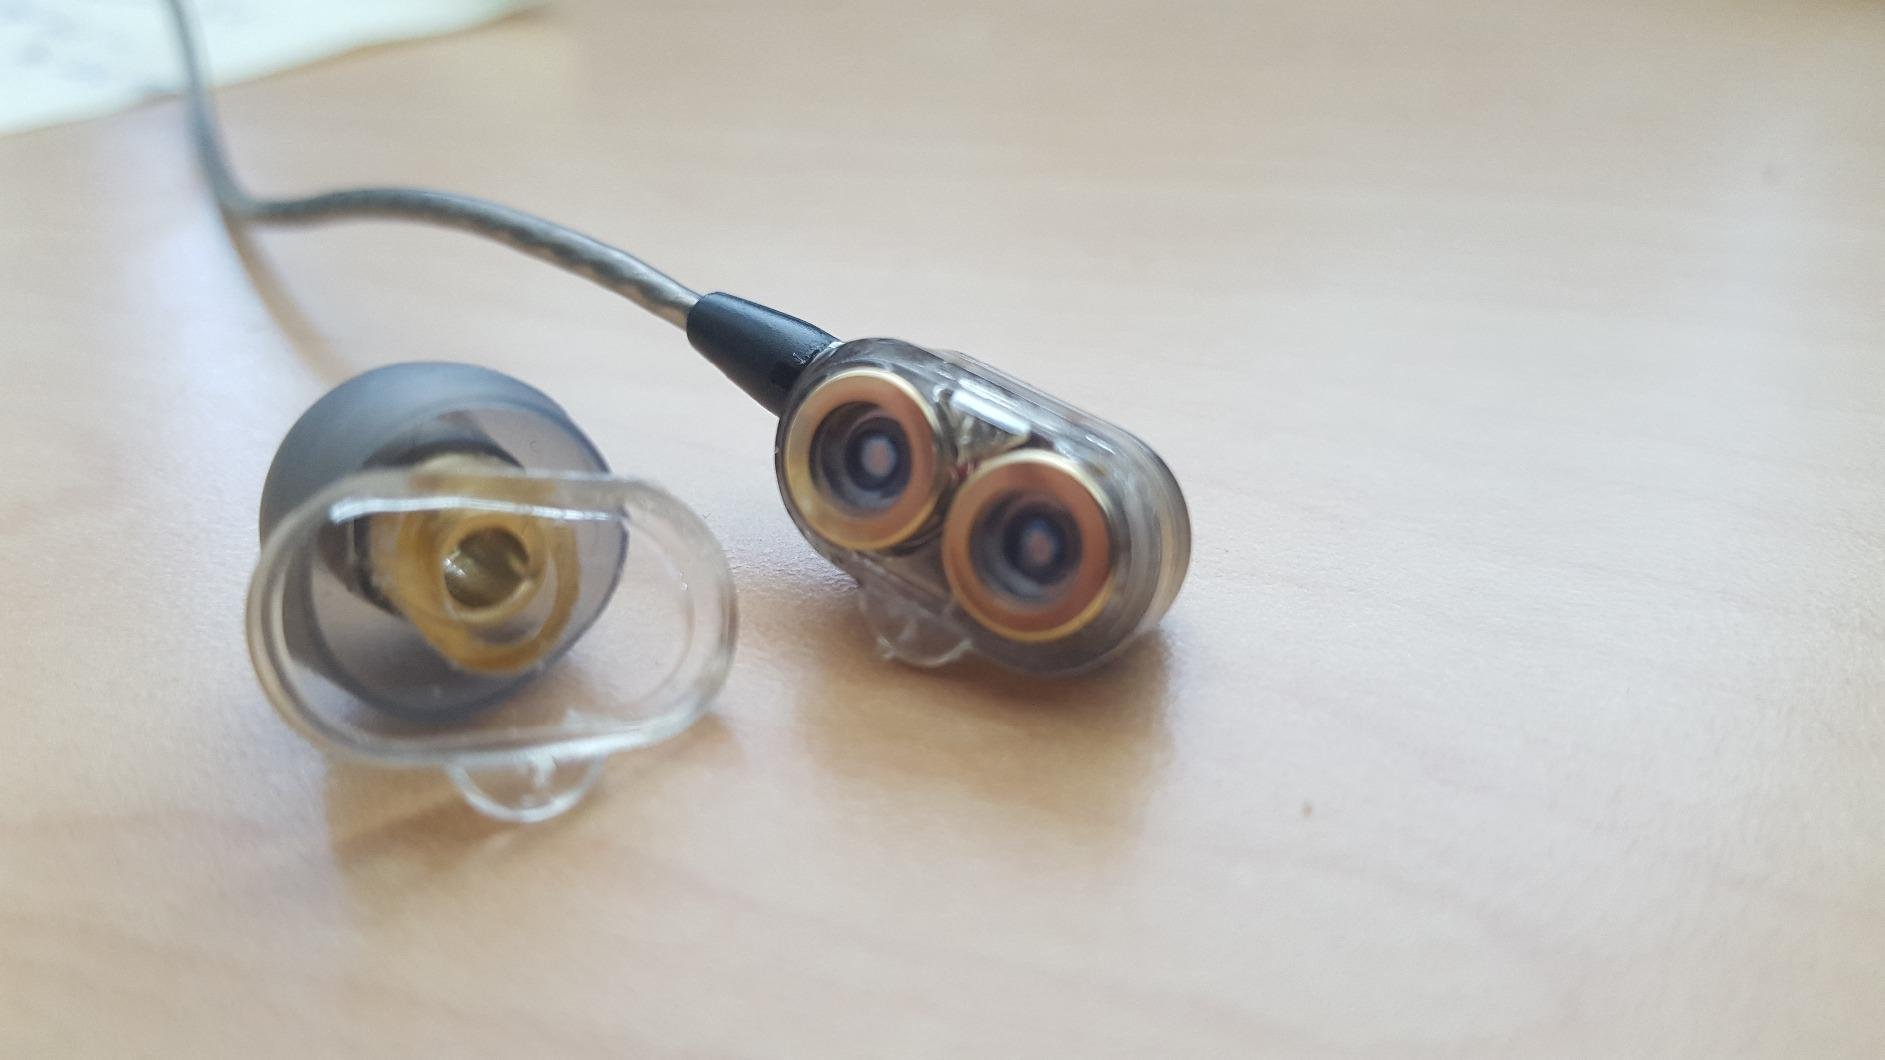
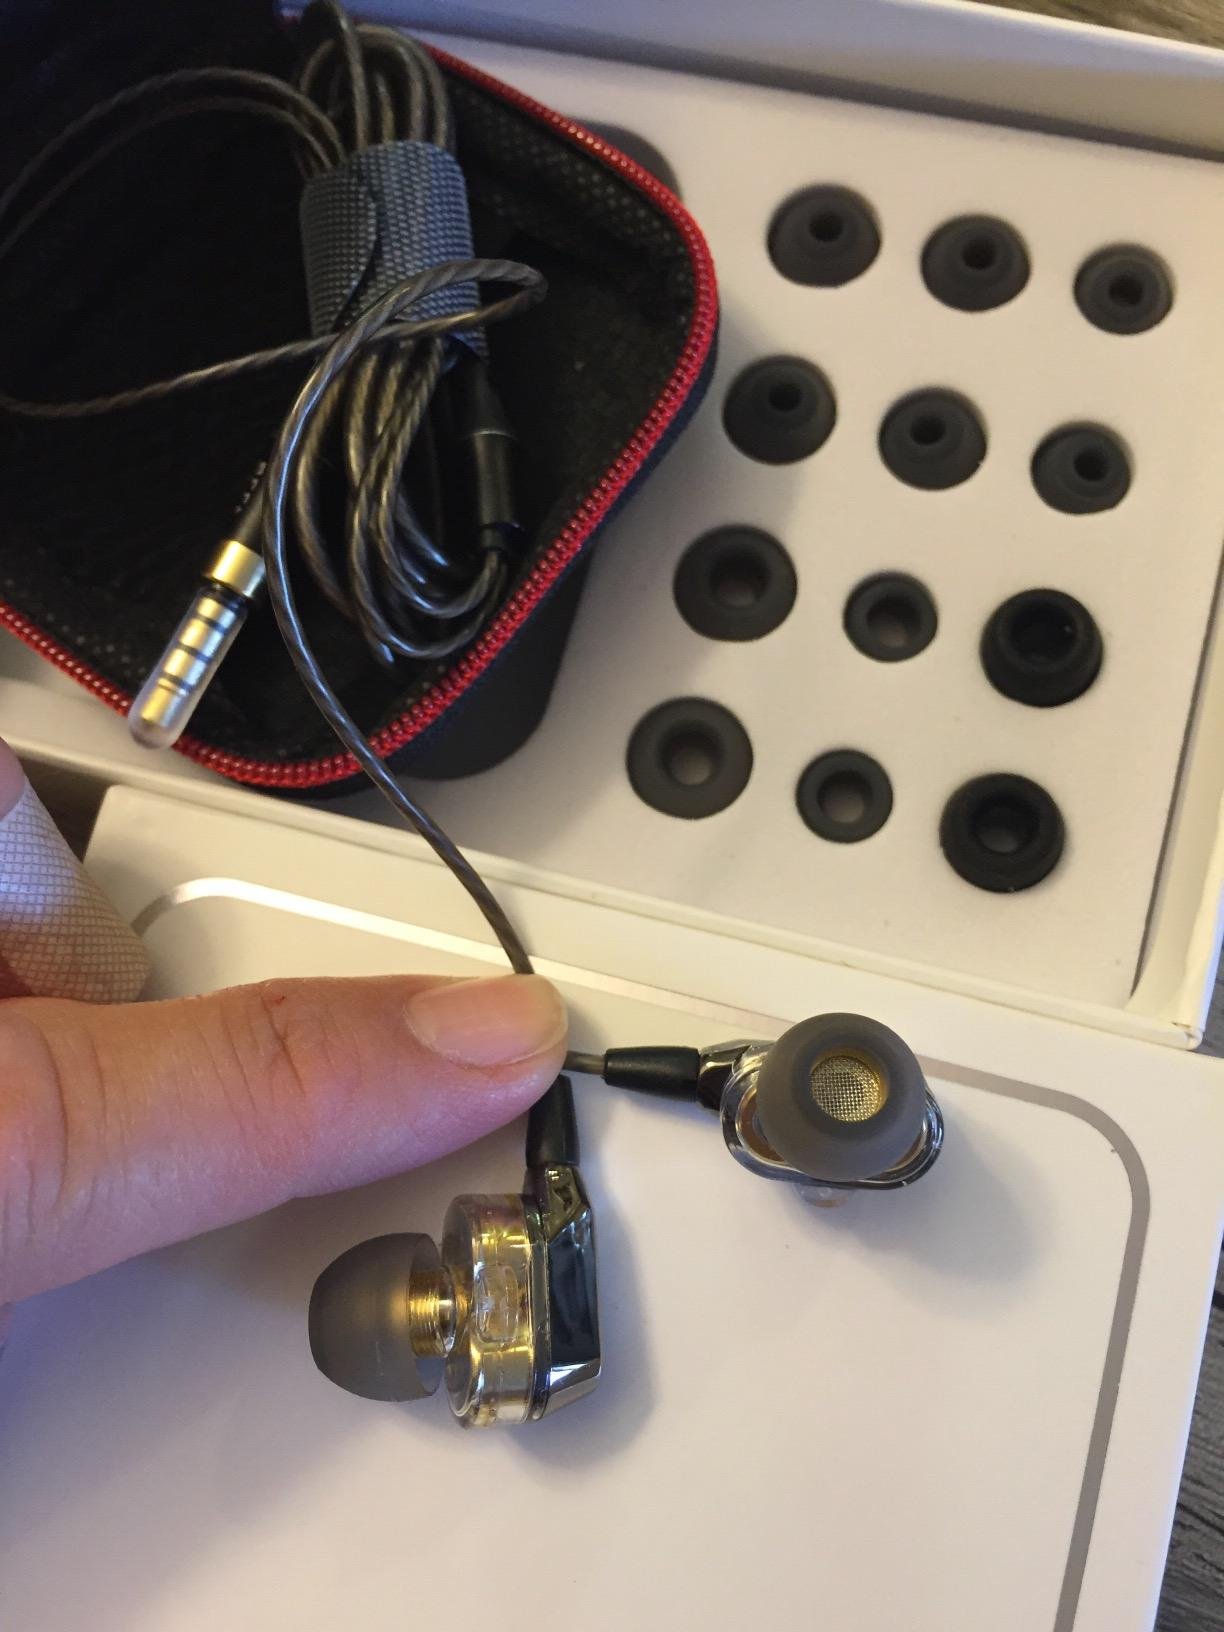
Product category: headphones
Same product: yes